Twardowski conjuring up the spirit of Barbara before Sigismund Augustus

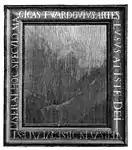
The Twardowski's mirror

Twardowski conjuring up the spirit of Barbara before Sigismund August is a sketch for an unrealized painting by Jan Matejko. Executed on a board measuring 26 × 40 cm, signed with initials on the lower right side: JM. Created in the manor in Krzesławice and transported to Cracow on October 9, 1884, as one of four elaborated historical sketches: Kordecki on the walls of Częstochowa begging for divine help, Bolesław Chrobry at the Golden Gate in Kiev, Bishop Krasiński at the death of Sigismund August, and the mentioned Twardowski invoking the spirit of Barbara before Sigismund August, remaining in this form to this day. It is currently held in the collections of the National Museum in Warsaw.